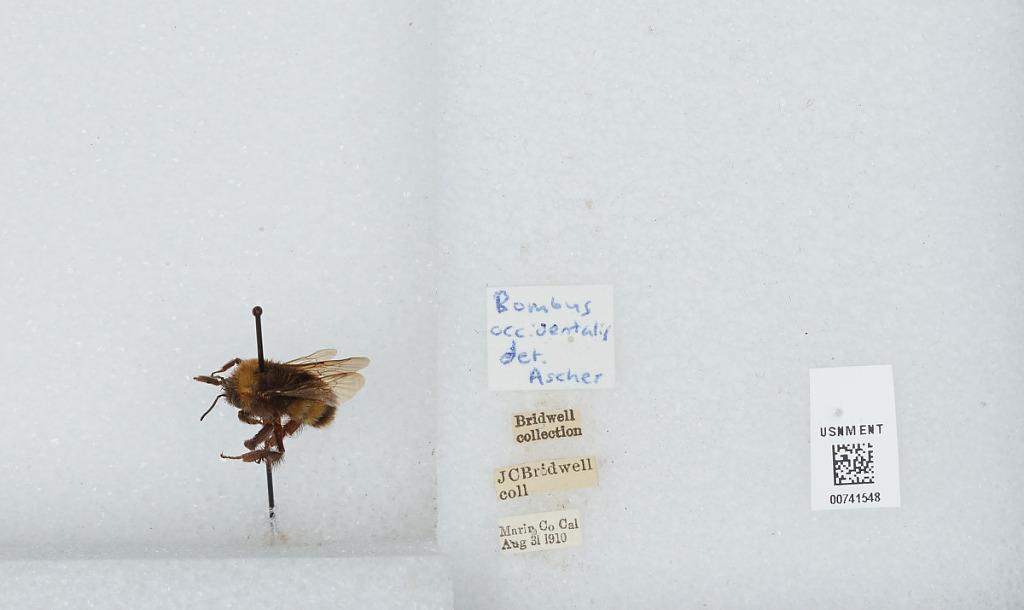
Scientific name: Bombus (Bombus) occidentalis Greene
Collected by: J. Bridwell
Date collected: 1910-8-31
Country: United States
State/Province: California
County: Marin
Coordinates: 38.03, -122.73
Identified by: Ascher